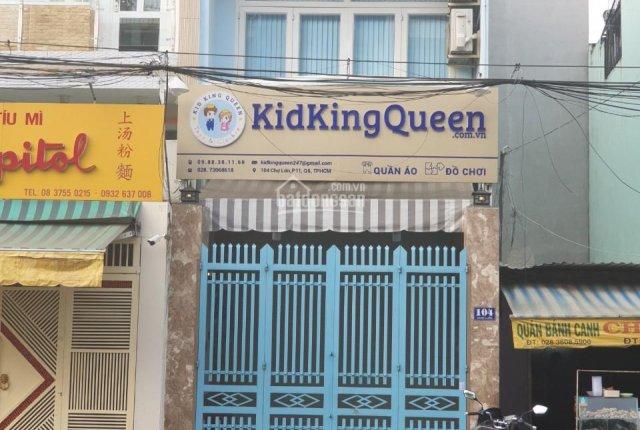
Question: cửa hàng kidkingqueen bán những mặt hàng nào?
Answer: bán quần áo, đồ chơi trẻ em